Pierre-Joseph Thoulier d'Olivet

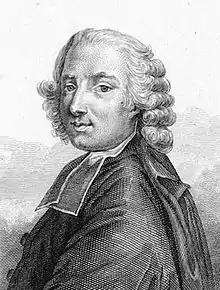
L'abbé d'Olivet. Portrait after Charles André van Loo.

Pierre-Joseph Thoulier d'Olivet, Abbot of Olivet (1 April 1682, Salins-les-Bains – 8 October 1768, Paris) was a French abbot, writer, grammarian and translator. He was elected the fourth occupant of Académie française seat 31.